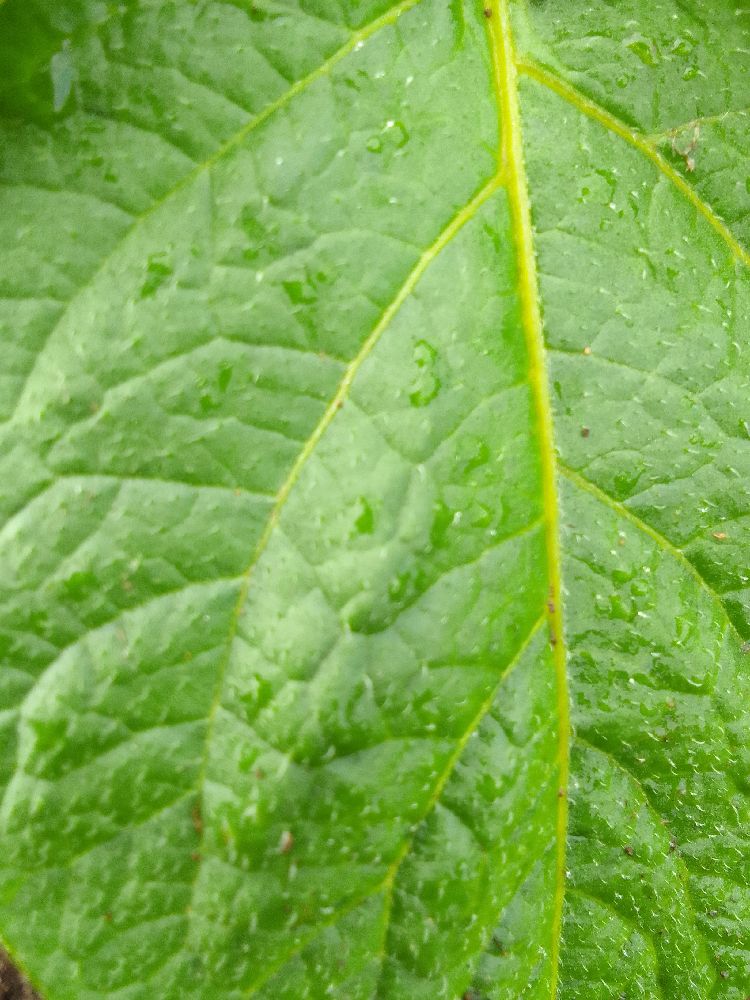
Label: Healthy